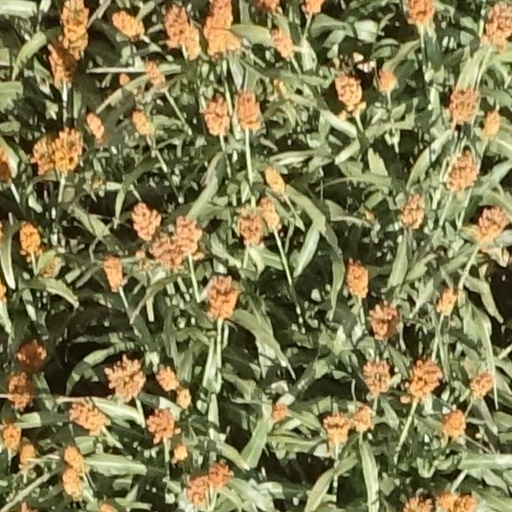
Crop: sorghum